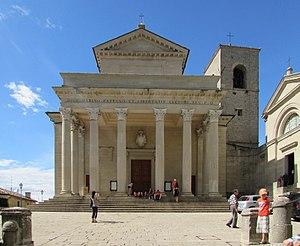
Saint-Marin, en forme longue la sérénissime république de Saint-Marin ou république de Saint-Marin, est un micro-État européen enclavé à l'intérieur de l'Italie. Il est le troisième plus petit État d'Europe après le Vatican et Monaco, et le cinquième au monde après ces deux mêmes États, Nauru et Tuvalu. C’est aussi la plus ancienne république au monde existante de manière continue jusqu'à aujourd'hui, avec un système constitutionnel qui remonte au XVIᵉ siècle.